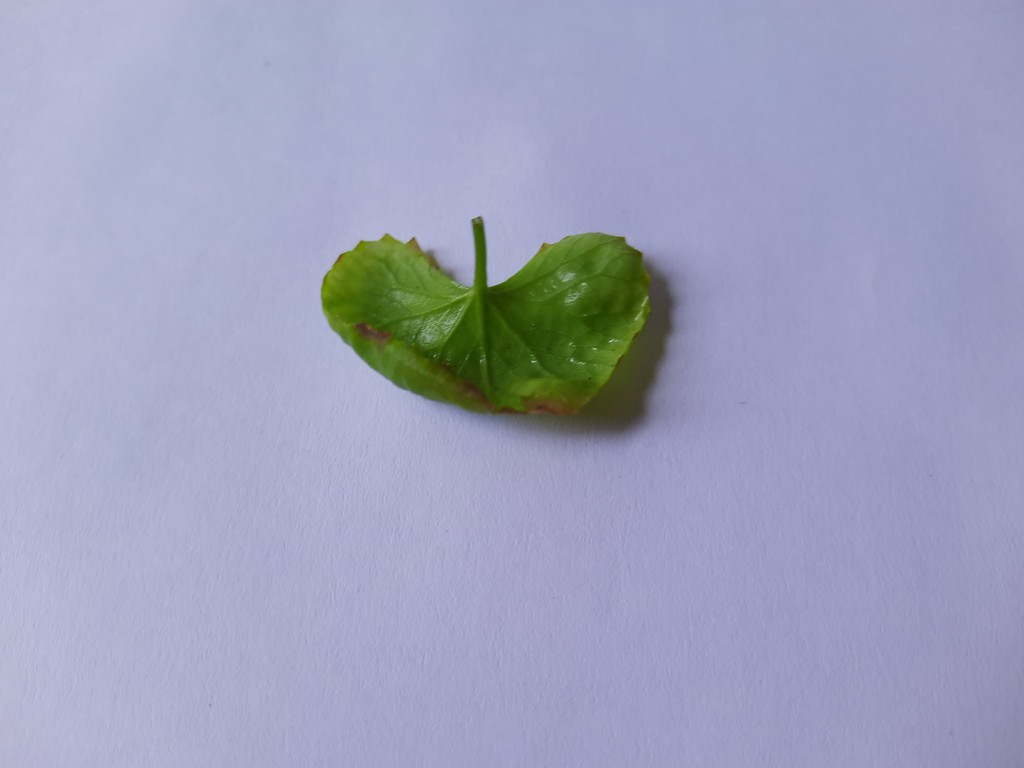
Label: Unhealthy